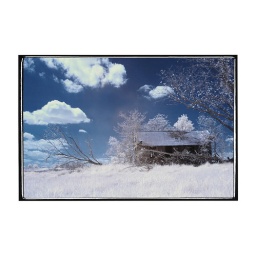
This was a burnt house on the side of the road in Tennessee